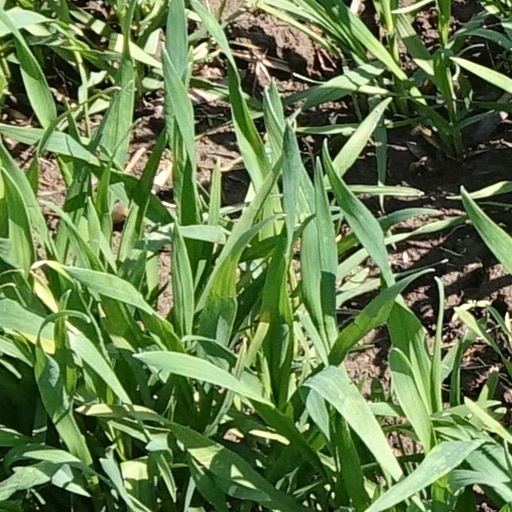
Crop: wheat